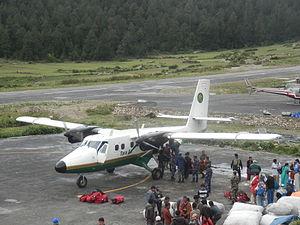
L'aéroport de Simikot est un aéroport desservant la ville de Simikot au Népal.
Tara Air Pvt.Ltd est une compagnie aérienne dont le siège se trouve à Katmandou au Népal. C'est une filiale de Yeti Airlines. La compagnie est basée à l'aéroport international Tribhuvan, avec des hubs secondaires aux aéroports de Surkhet et Nepalgunj. La flotte est composée d'avions à décollage et atterrissage court qui effectuent des liaisons régulières et des vols charters.